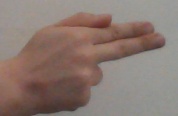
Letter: ghain